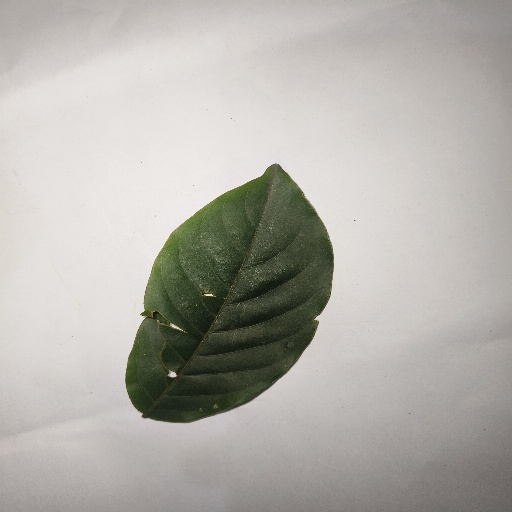
Species: HariTaki
Leaf condition: Shot Hole